Gene Aubry

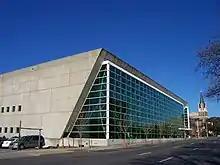
Richland Library in Richland County, South Carolina

Eugene Edwards Aubry (November 15, 1935 – December 9, 2023) was an American architect, based primarily in Houston, Texas and later in Orlando, Florida. He was best known for the public buildings and houses he designed and co-designed in Houston, notably the Rice Museum (known locally as the "Art Barn") at Rice University and the Alfred C. Glassell School of Art at the Museum of Fine Art Houston (both no longer standing), the Rothko Chapel, and Wortham Center. Architecture writers credit the Art Barn's industrial aesthetic with inspiring Houston's so-called "Tin House" movement, as well adaptations by Frank Gehry. Aubry was partners with two other well-known Houston architects, Howard Barnstone and S.I. Morris, and worked on projects with Philip Johnson before starting his own firm, Aubry Architects in Sarasota, Florida in 1986. He completed the Rothko Chapel after artist Mark Rothko clashed with Johnson, who was the original architect.